Na Dae-yong

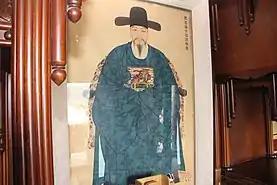

Na Dae-yong was born in Jeolla-do of Naju, passed the military examination in 1583, worked as a Hullyeonwon Bongsa, and was promoted to military officer in Jeollajwasuyeong. According to the address to the throne written by Na Dae-yong, he worked in army for 6 years to defend the northern lands and 7 years to defend the south lands, and worked under Yi Sun-sin as Battleship Managing Military Officer.